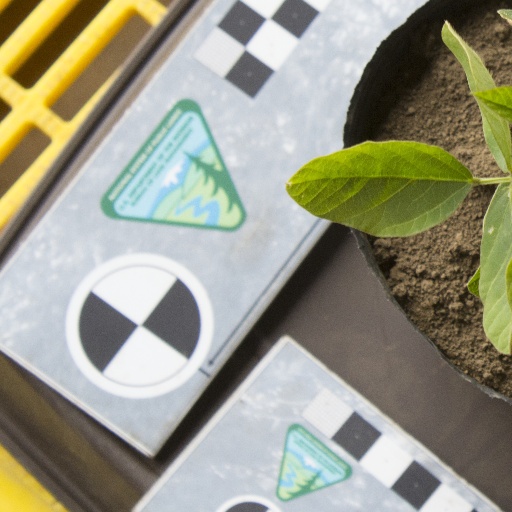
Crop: soybean